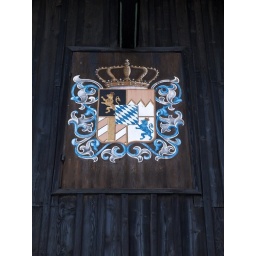
Details of a shield painted on the wall of a house in the village of Hohenschwangau.